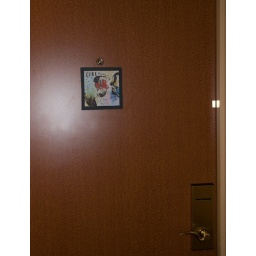
Some rat bastard stole my 4:13 dream sign off my door the last night we were in Vegas.